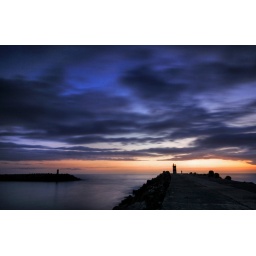
moving sky in the door of the sea